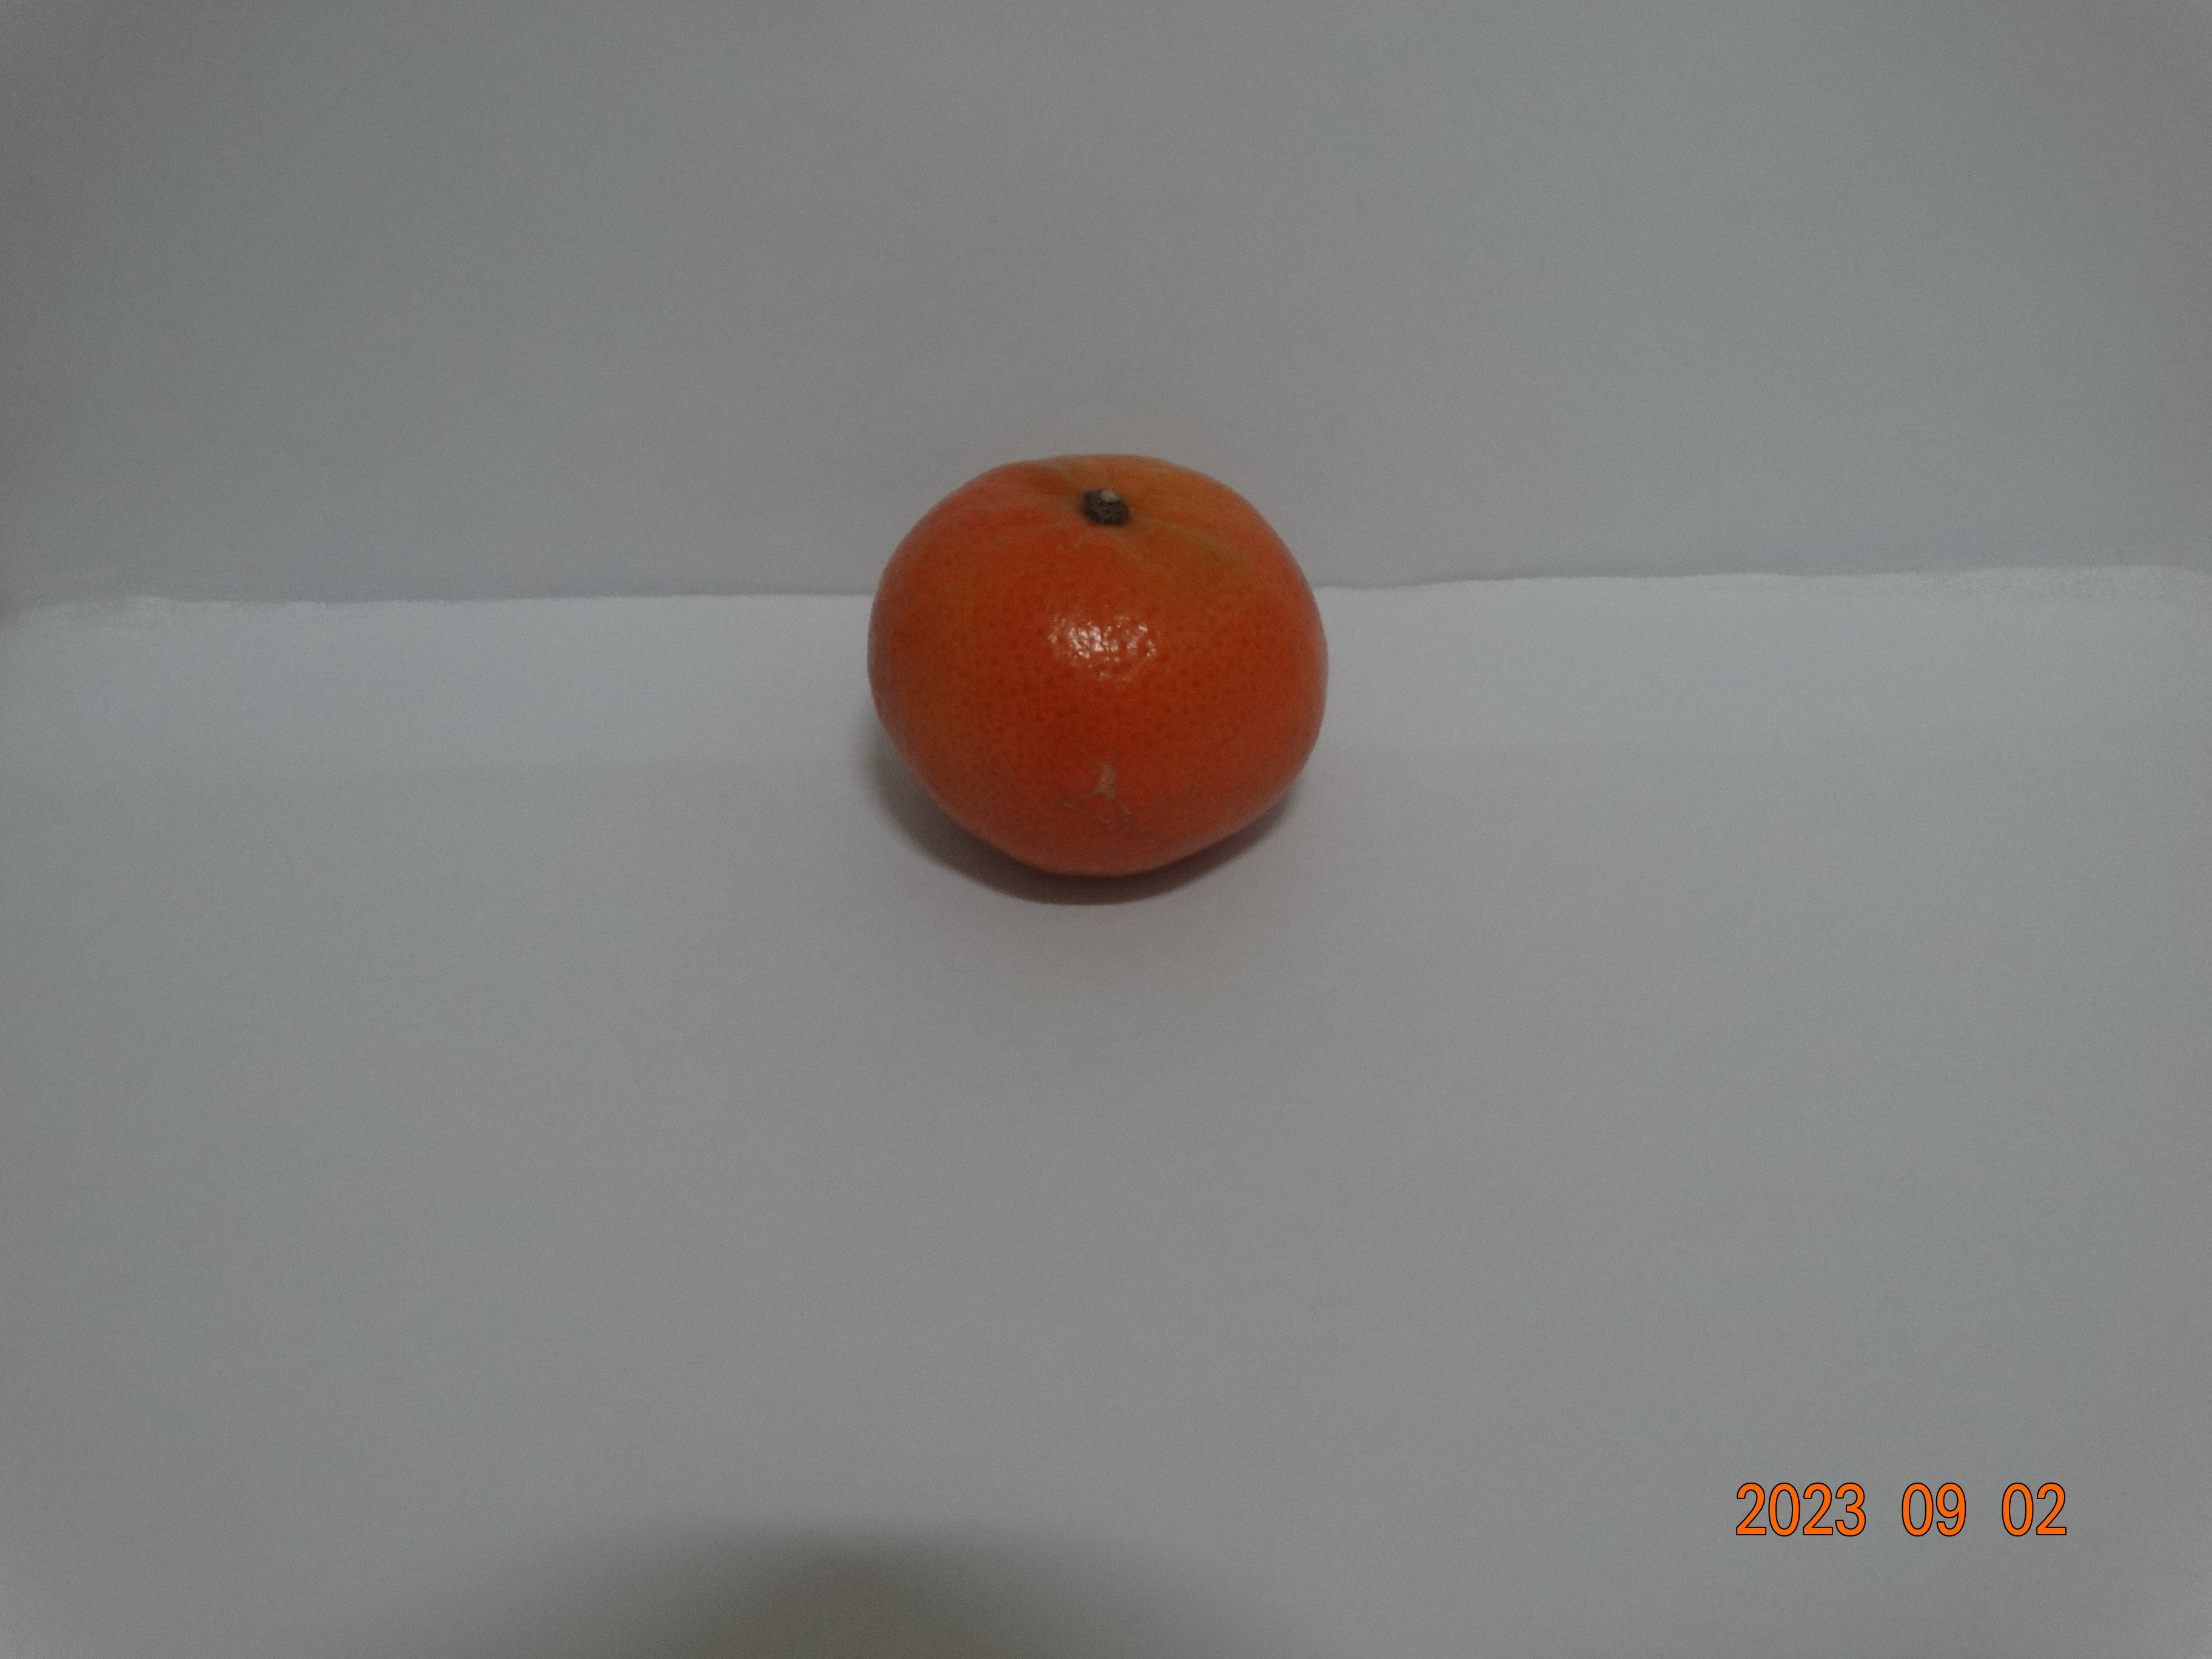
Citrus fruit variety: tangerine